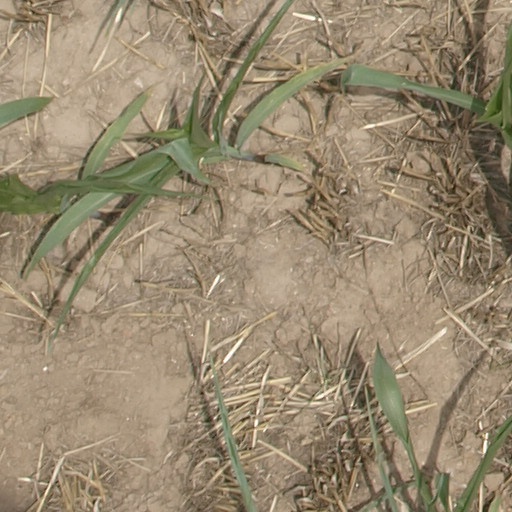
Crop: maize; corn